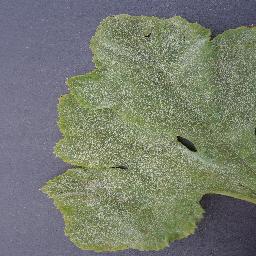
Label: Squash___Powdery_mildew